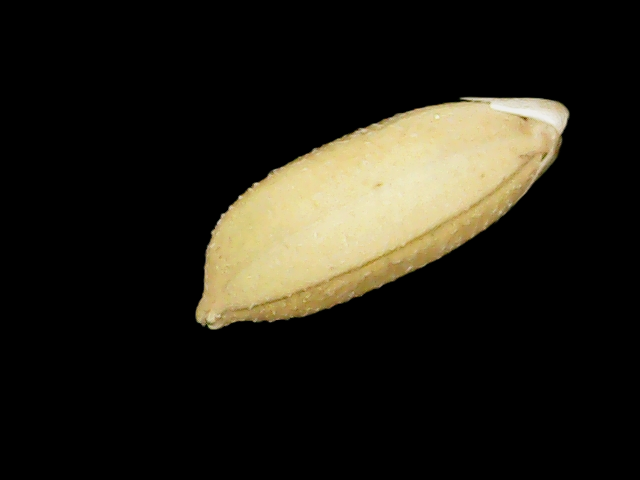
Rice variety: Binadhan10